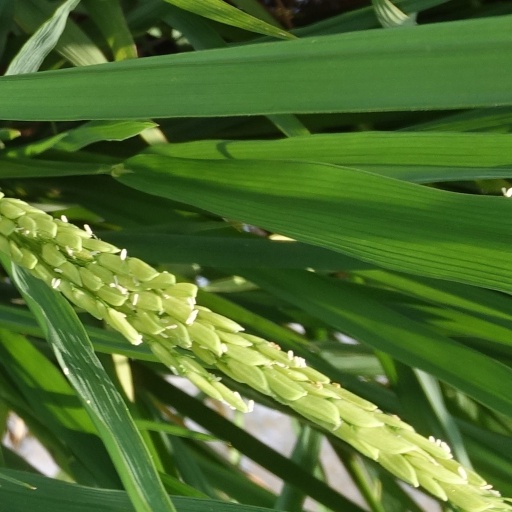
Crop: rice